Construction of Arlington Memorial Bridge

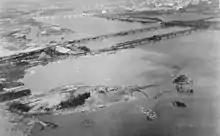
Dredging operations in the Potomac River in 1930. Note the floating pontoons which outline the soon-to-be-completed land which will define the Pentagon Lagoon, and the unfinished central bascule span in Arlington Memorial Bridge.

In January 1930, Congress appropriated $58,270 to begin construction of the roadways on Columbia Island connecting Arlington Memorial Bridge to Arlington National Cemetery.